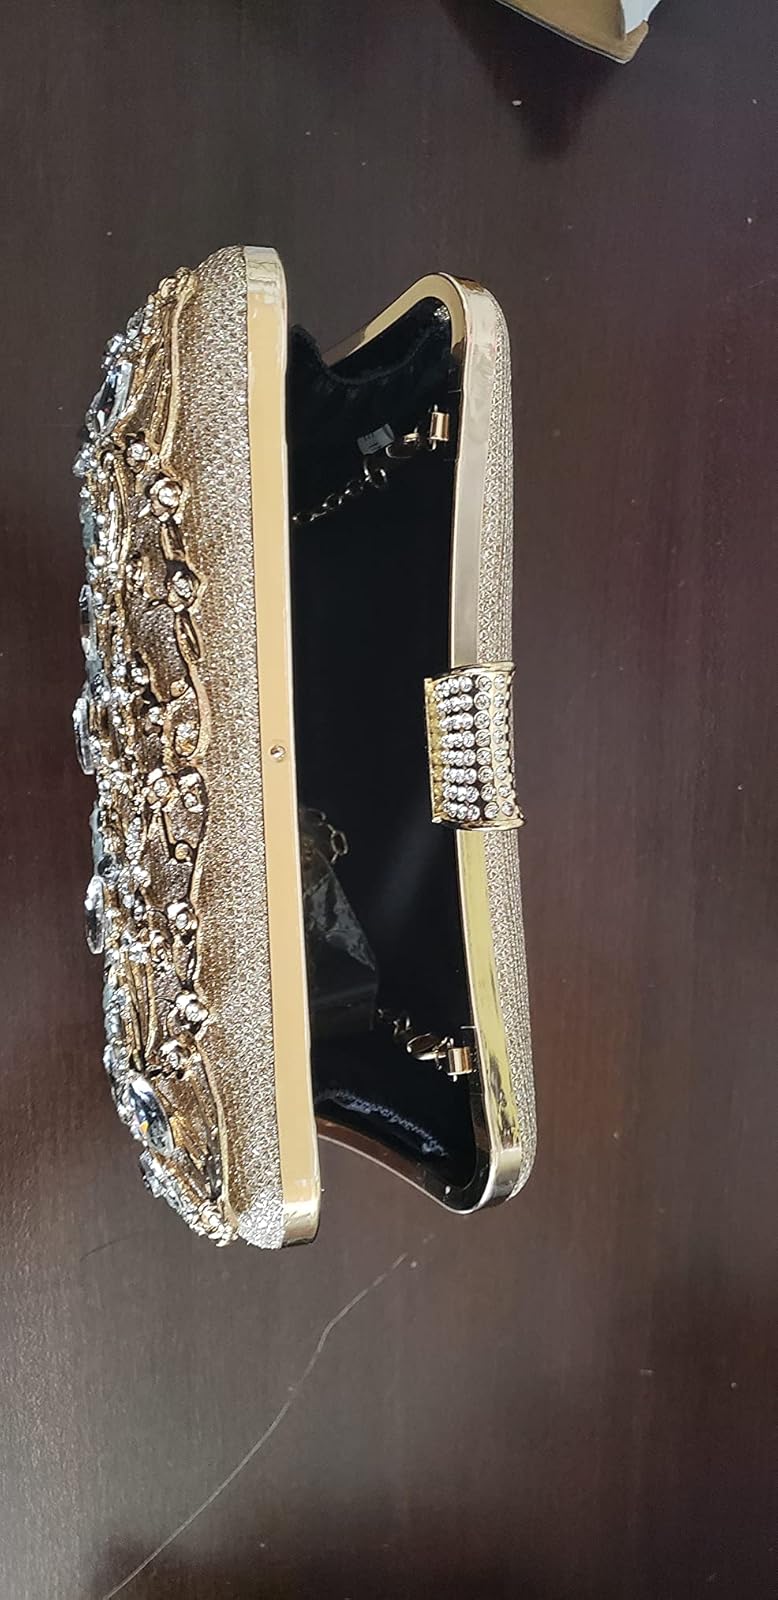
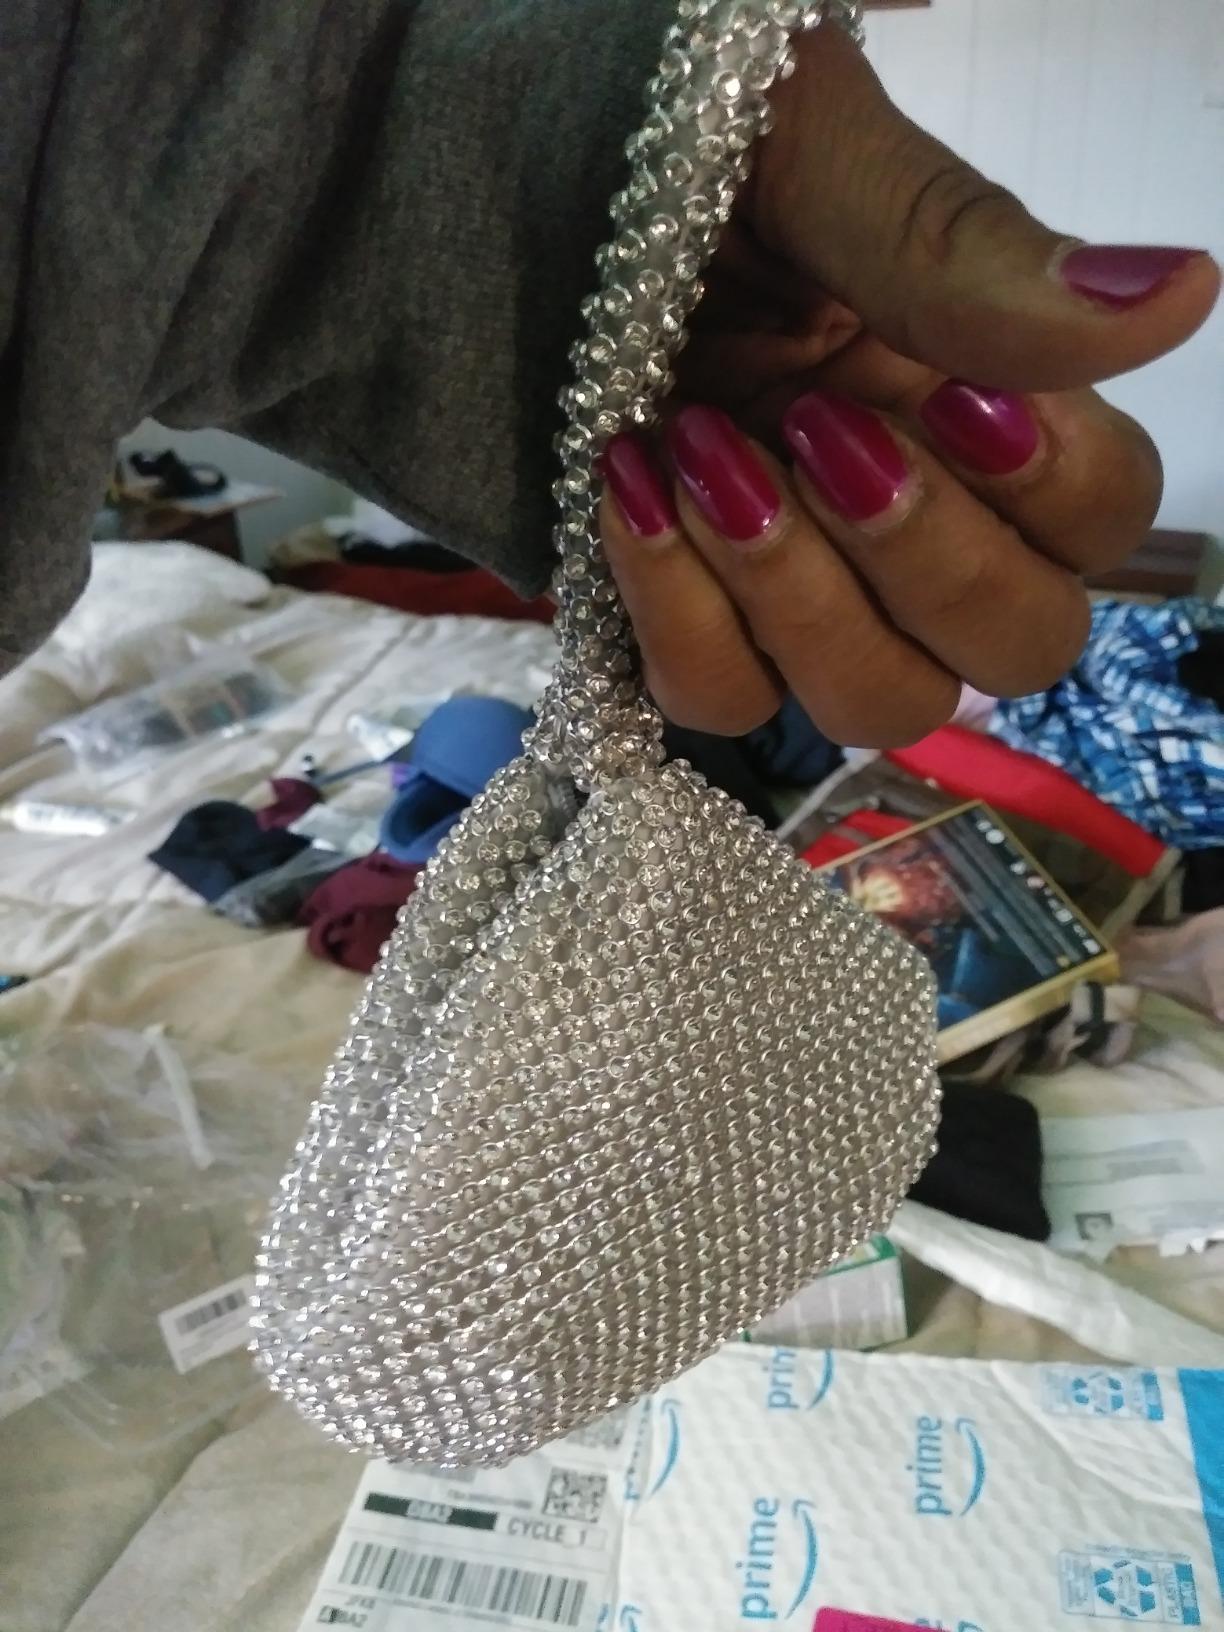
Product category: accessories_handbag
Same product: no